Mr. Vampire III

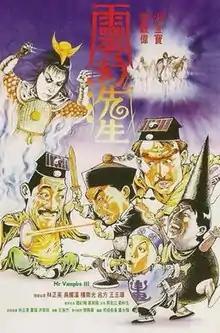
Original Hong Kong film poster

Mr. Vampire III, also known as Mr. Vampire Part 3, is a 1987 Hong Kong comedy horror film directed by Ricky Lau and produced by Sammo Hung. The film is the third of a series of five films directed by Ricky Lau in the "Mr. Vampire" franchise. The Chinese title of the film literally translates to Mr. Spiritual Fantasy.